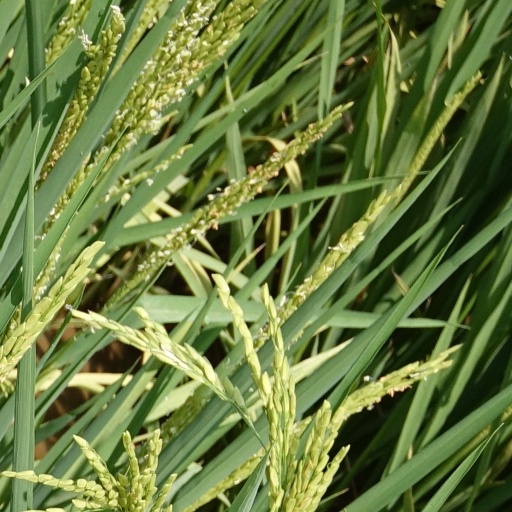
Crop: rice